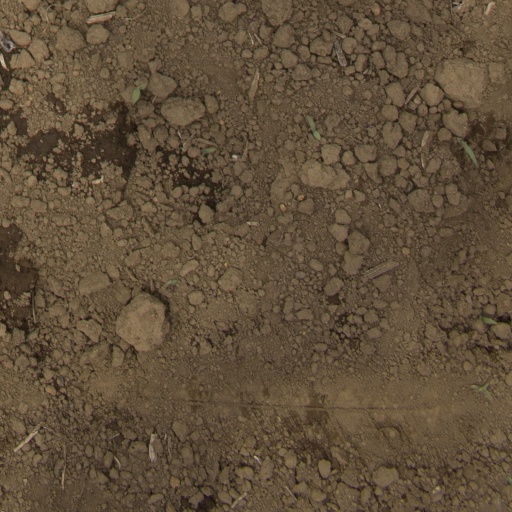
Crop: Jerusalem artichoke